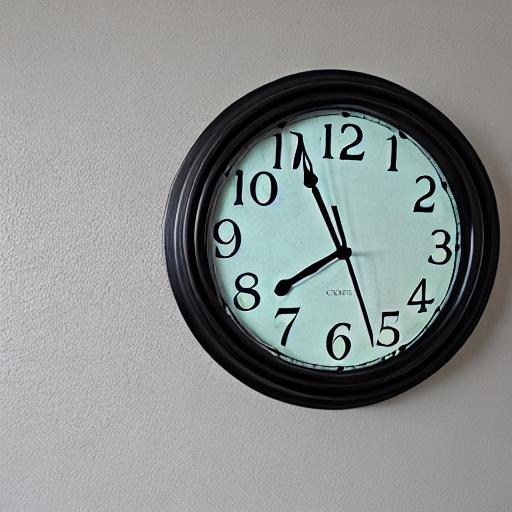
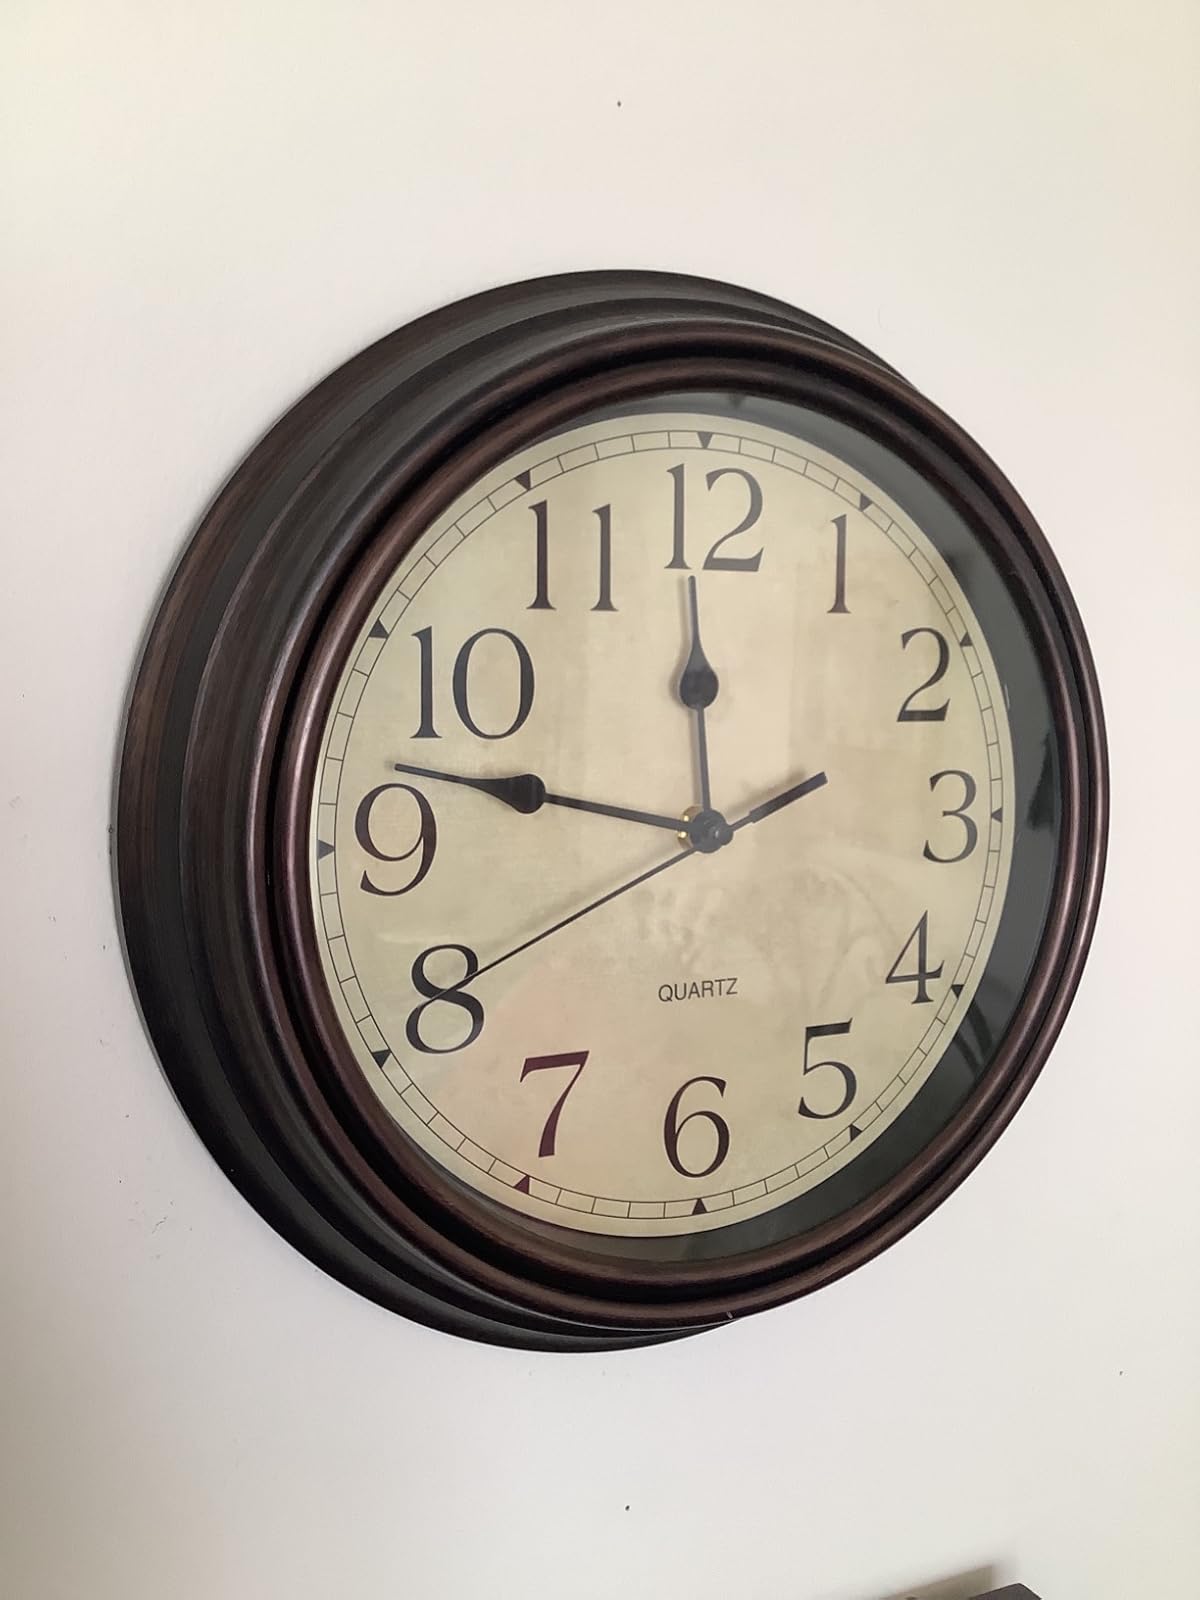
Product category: clock
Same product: no